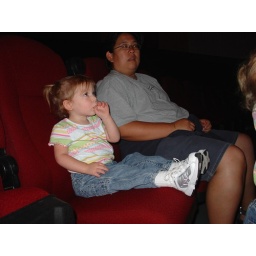
Sam happily sitting in her seat next to Auntie Mo